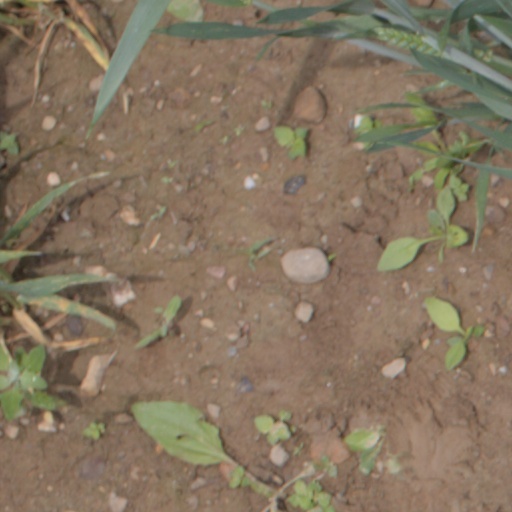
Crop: wheat